Medical centers in the United States

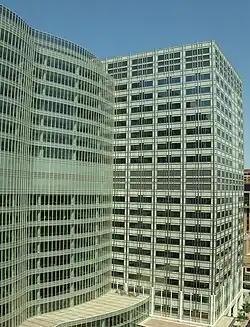
The Gonda Building, one of the many Mayo Clinic buildings at the main campus in Rochester

Mayo Clinic is a nonprofit organization and internationally renowned group medical practice headquartered in Rochester, Minnesota. Its College of Medicine and Science includes the Mayo Clinic Alix School of Medicine, the Mayo Clinic Graduate School of Biomedical Sciences, and the Mayo Clinic School of Graduate Medical Education. It has clinical, research, and educational facilities in Rochester, Minnesota, in addition to Scottsdale and Phoenix, Arizona, and Jacksonville, Florida. Mayo Clinic partners with a number of smaller clinics and hospitals in Minnesota, Iowa, and Wisconsin, an organization known as the Mayo Clinic Health System.